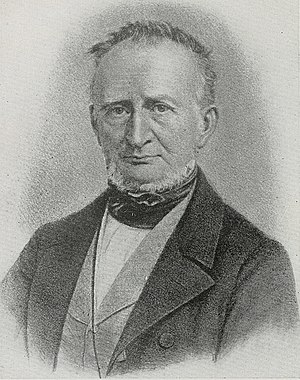
Julius Theodor Christian Ratzeburg
Julius Theodor Christian Ratzeburg var en tysk forstentomolog.